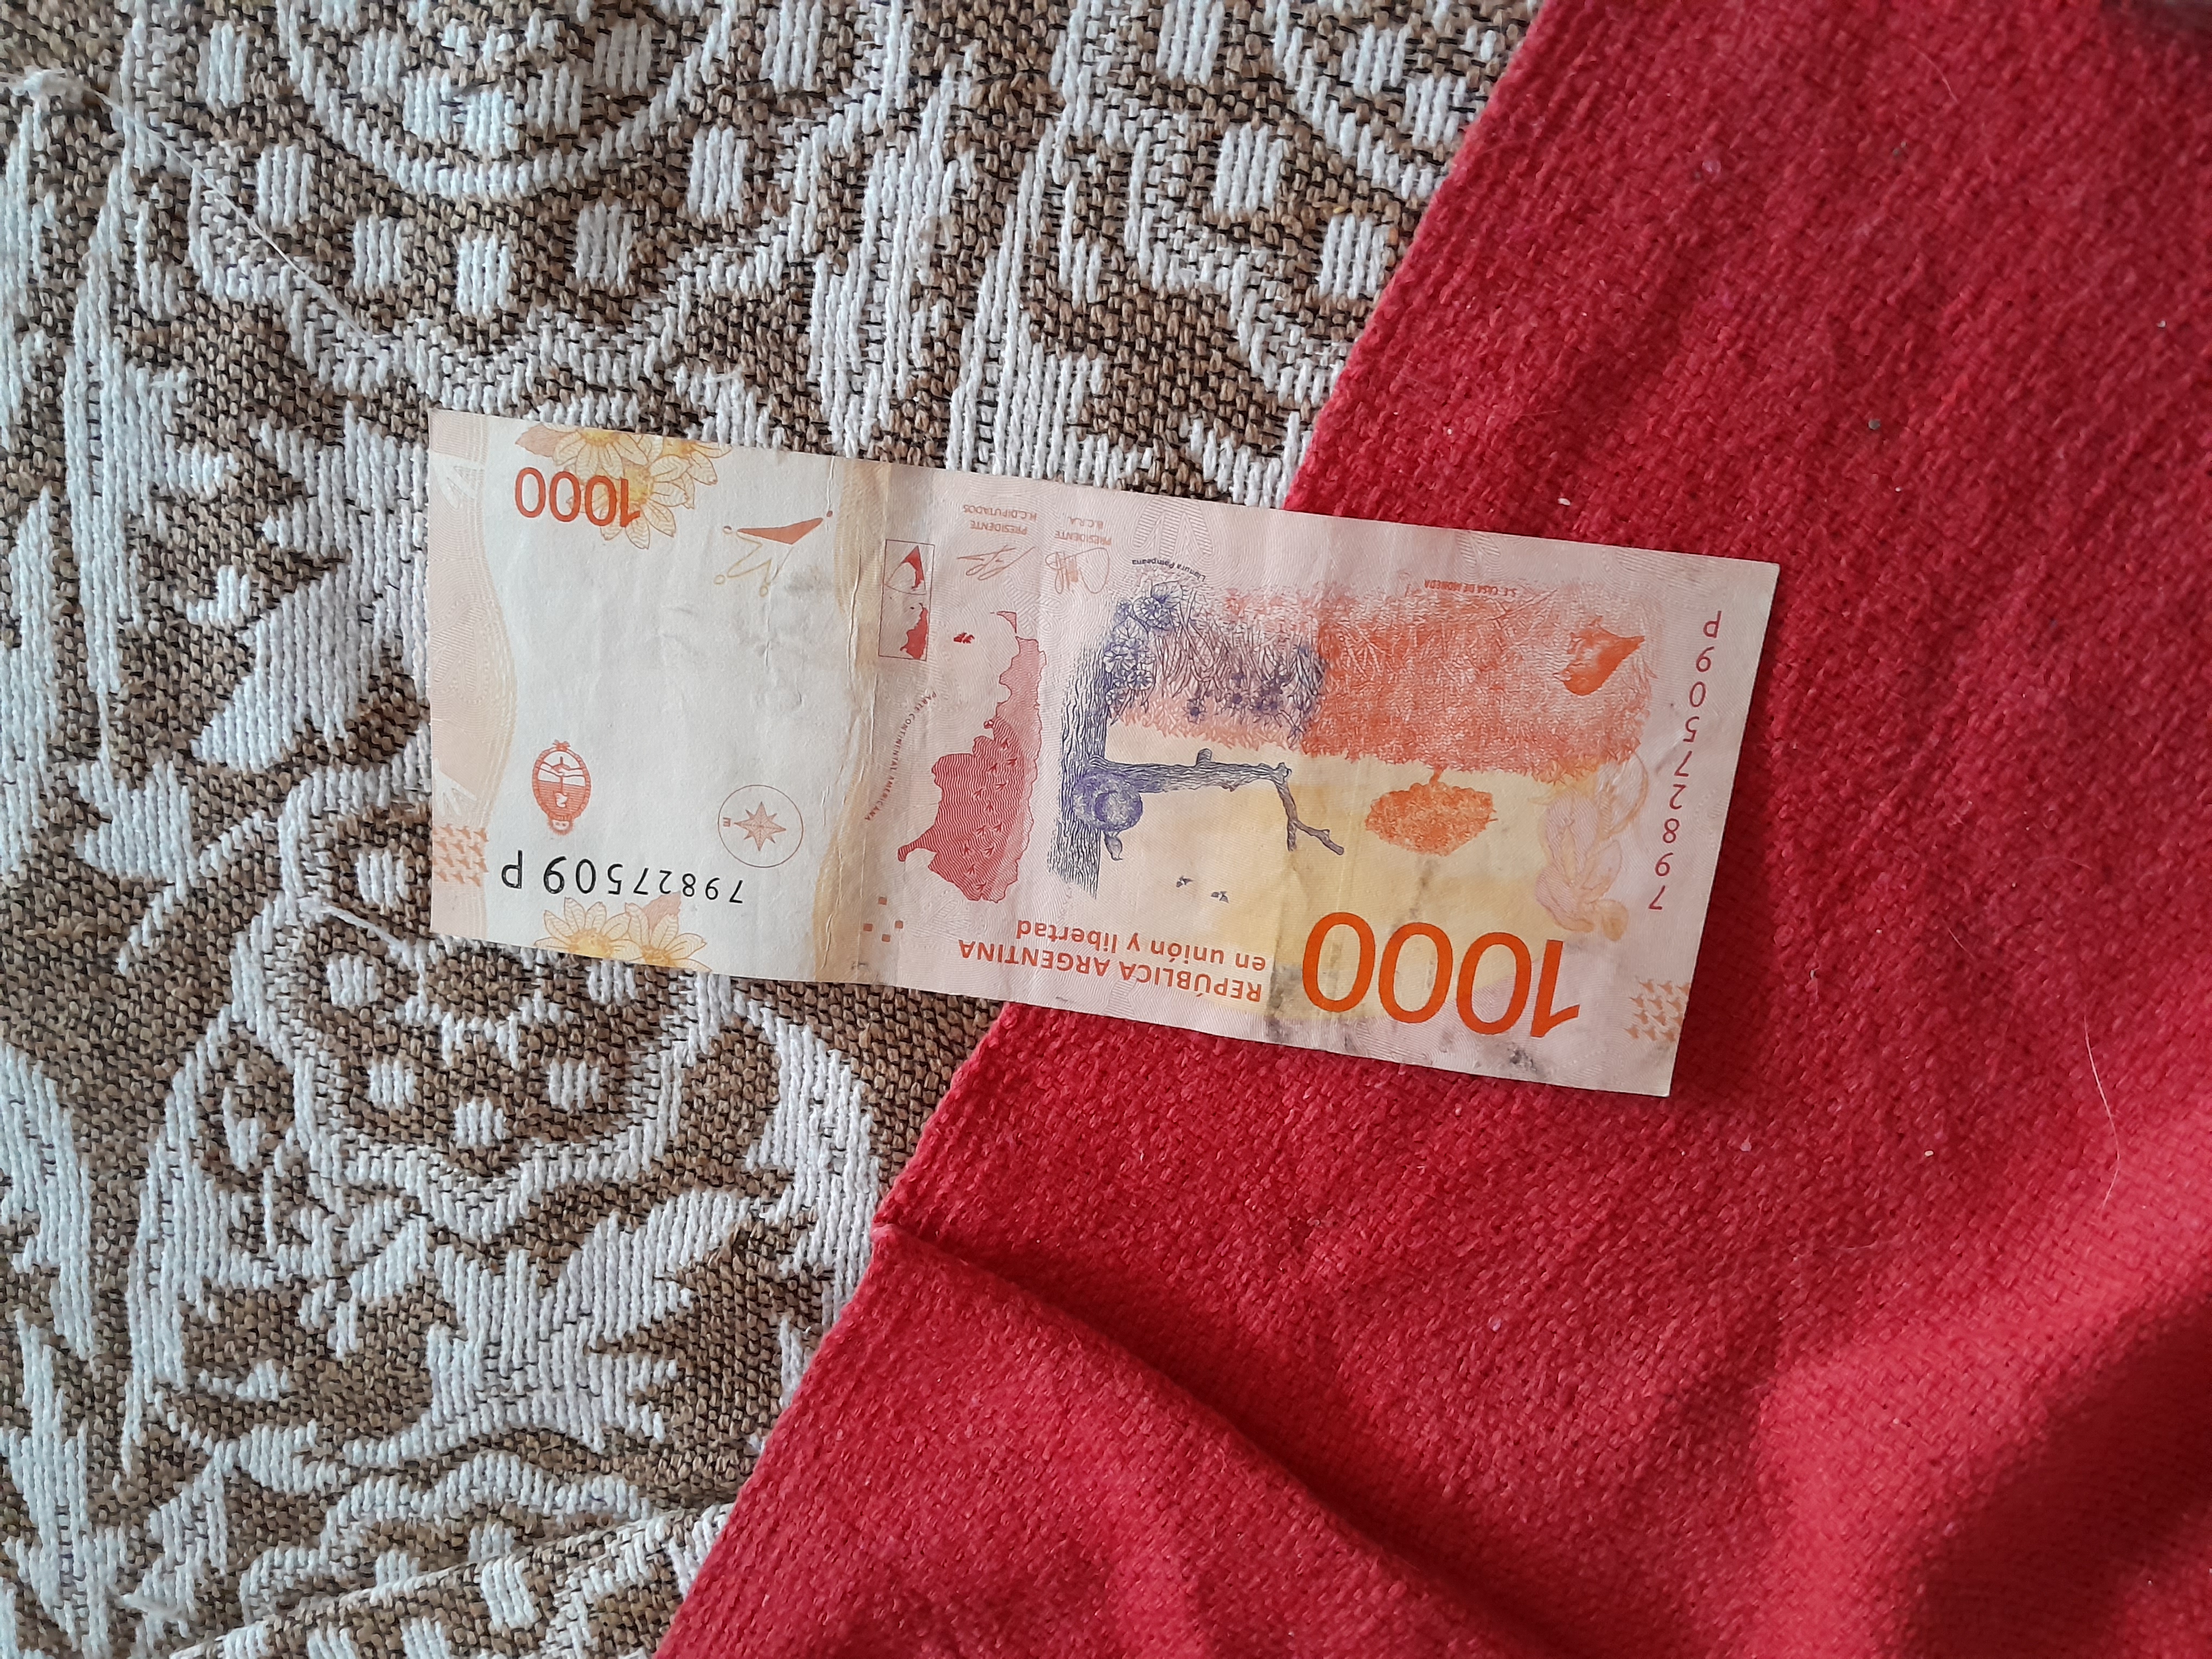
Denominación: 1000